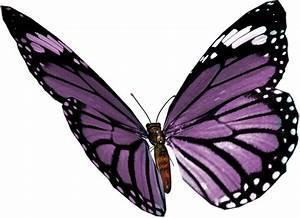
butterfly